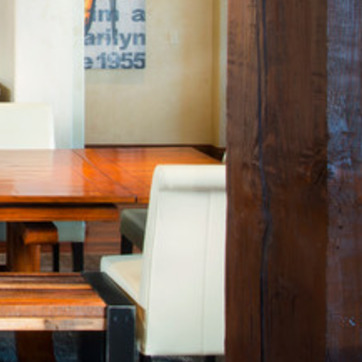
Material: leather